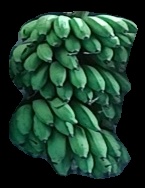
Variety: rasbale
Grade: grade2